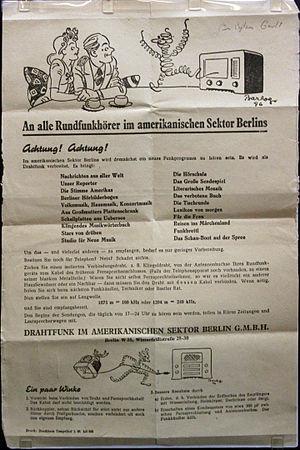
Musée des Alliés à Berlin: Annonce d'une nouvelle station de radio (RIAS Berlin)
Rundfunk im amerikanischen Sektor était une radio qui a servi de lien culturel entre les deux Allemagne. Elle avait son siège à Berlin-Ouest et a diffusé entre 1946 et 1993.